Peter Parker House

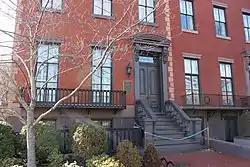
Peter Parker House (former Carnegie Endowment for International Peace headquarters) in 2022

The Peter Parker House, also known as the former headquarters of the Carnegie Endowment for International Peace, is a historic row house at 700 Jackson Place NW in Washington D.C. Built in 1860, it is historically significant for its association with the Carnegie Endowment, whose headquarters it was from its founding in 1910 until 1948. The building was declared a National Historic Landmark in 1974. It has since been incorporated into the Blair House complex serving high-profile official visitors to the capital.